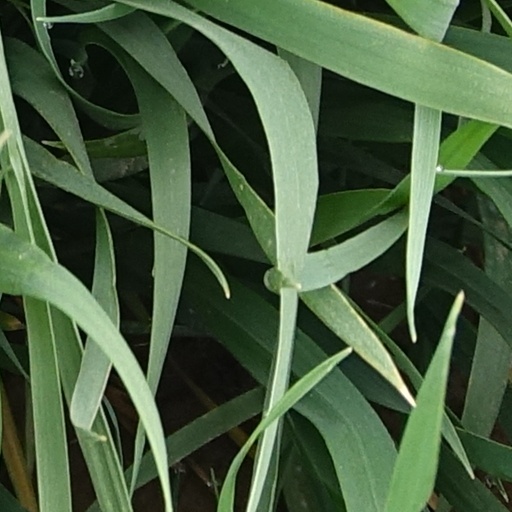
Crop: wheat